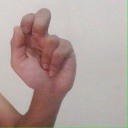
अक्षर: ढ